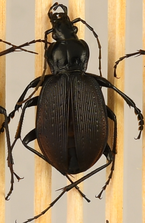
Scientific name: Carabus goryi
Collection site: Mountain Lake Biological Station NEON (MLBS), plot MLBS_011